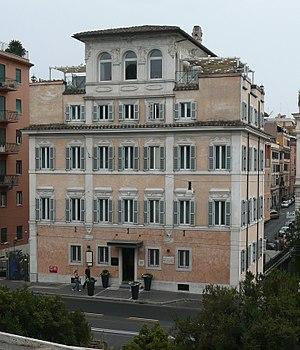
Le Casino Evangelisti Guidi est un petit palais baroque situé au 125 de la Via Labicana, dans le rione Monti de Rome.